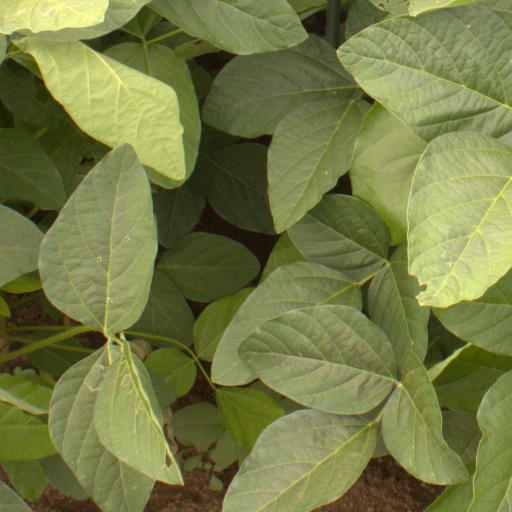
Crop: soybean